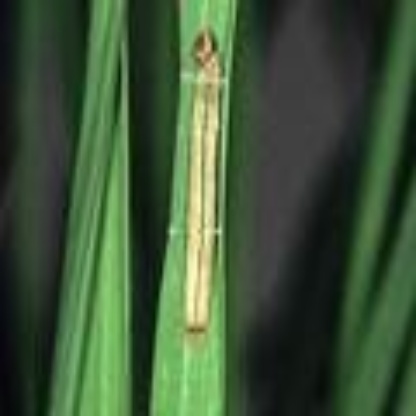
Nhãn: Sâu cuốn lá lớn ( Rice skipper)